Lupeni

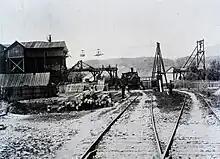
Mining in 1904

After 1840, mining exploration and exploitation started to develop in the area, and major economic and social changes took place. Foreign workers, primarily Polish, Czech, Austrian, Slovak, and Hungarian miners, as well as Romanian miners from the Apuseni Mountains and Baia Mare, were brought to work in the Jiu Valley. The mining activity began south of Lupeni. Lupeni soon become a major coal producer with a mono-industrial development, with about 80% of the population living from mining and other related activities. The city become very prosperous and experienced continuous population growth. However, the industrial development of the area was severely affected by the economic crisis of the interwar period, which eventually led to the Lupeni Strike of 1929.